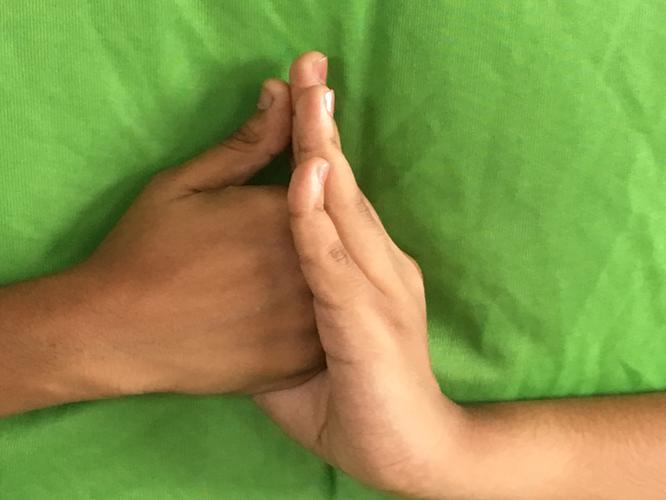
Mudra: Shanka
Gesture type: double_hand